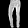
Label: Trouser